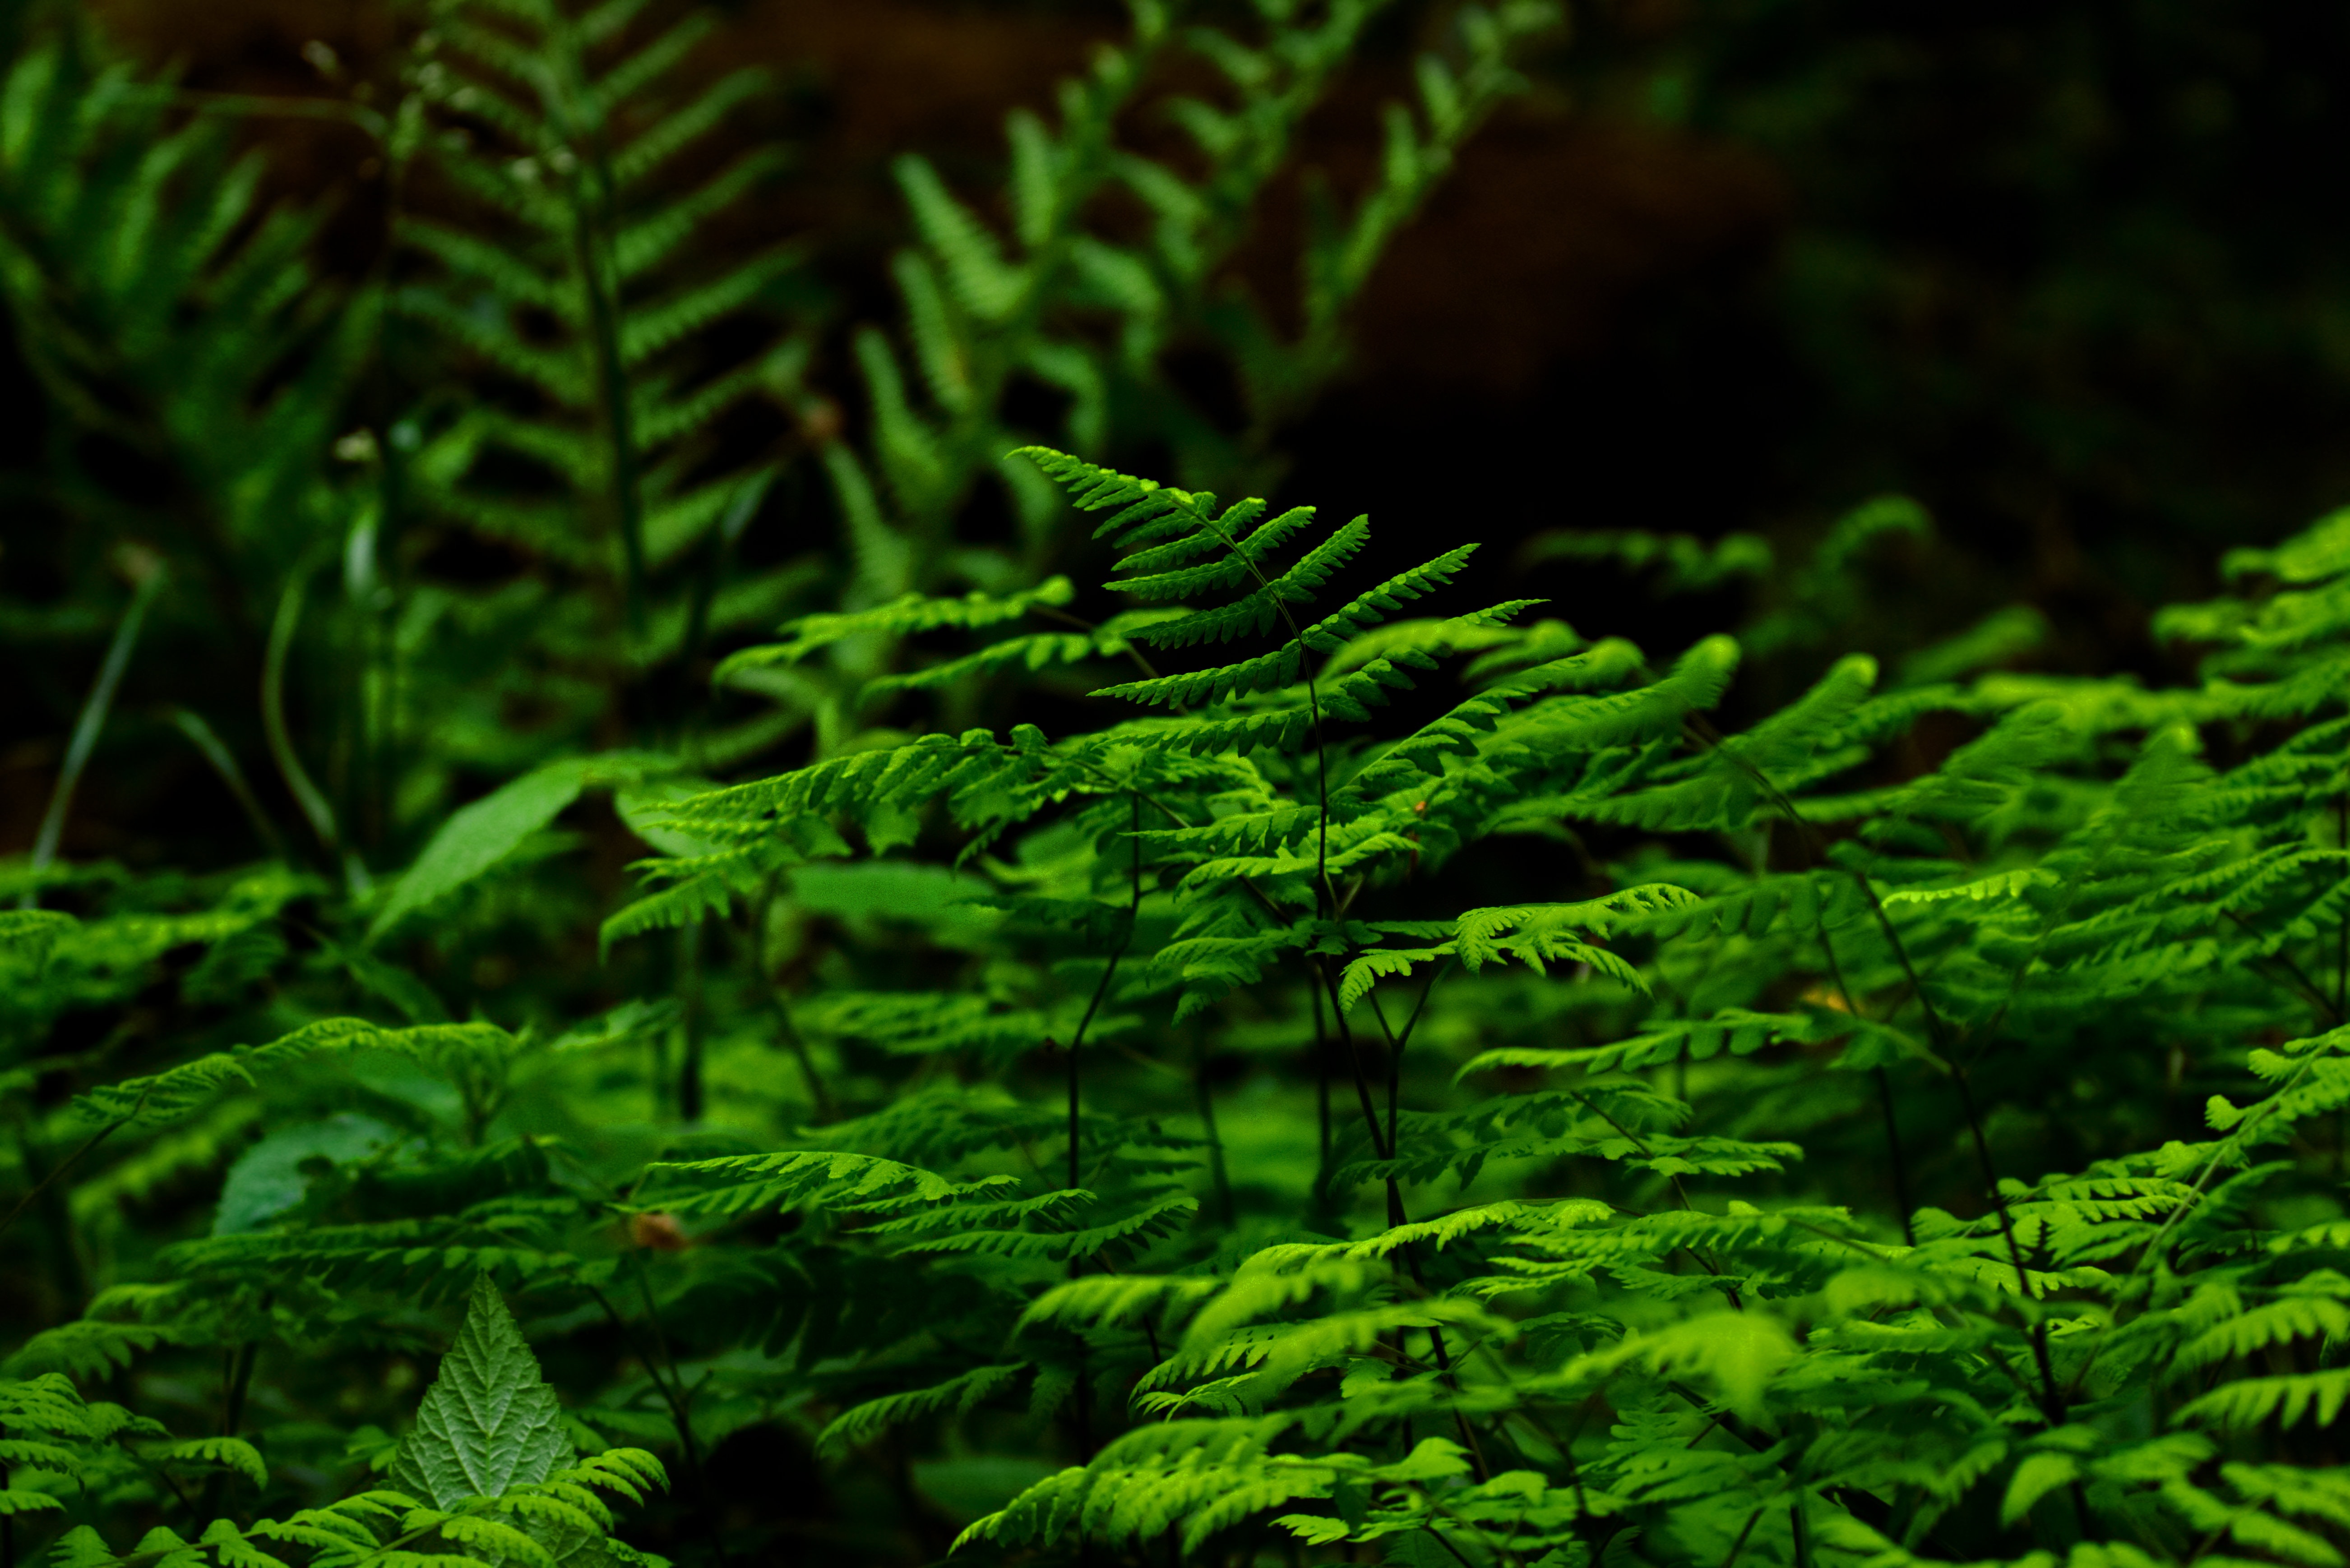
vegetation, green, terrestrial plant, nature, plant, leaf, vascular plant, ferns and horsetails, fern, natural environment, ostrich fern, forest, biome, botany, jungle, organism, rainforest, tree, tropical and subtropical coniferous forests, flower, aquatic plant, old growth forest, groundcover, moss, plant stem, valdivian temperate rain forest, temperate broadleaf and mixed forest, herb